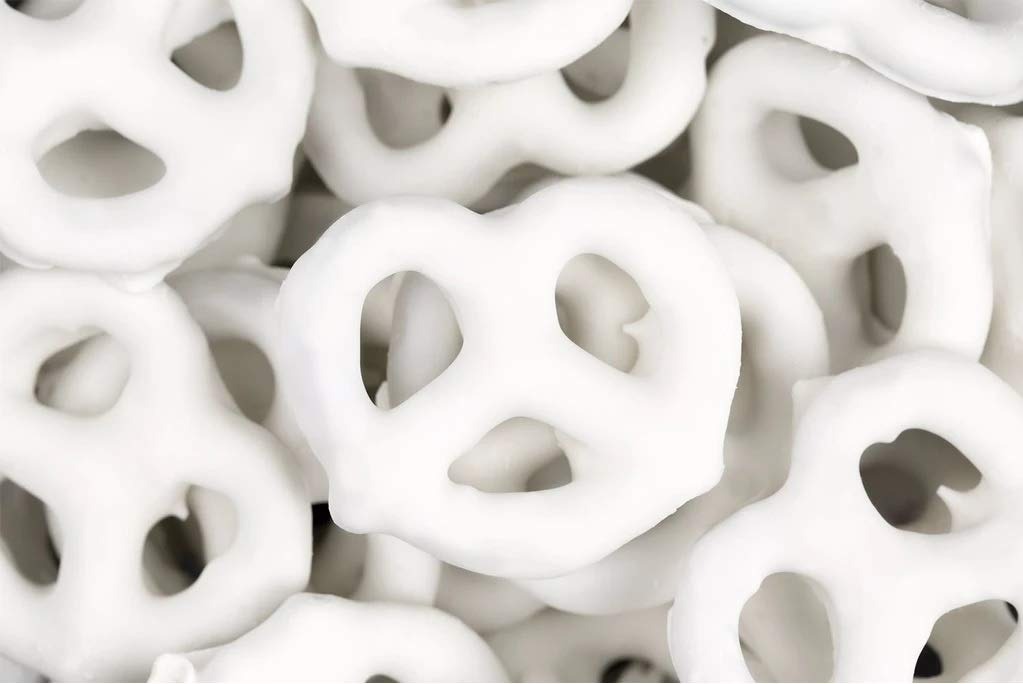
Item Name: Bayside Candy Yogurt Pretzel 1LB
Product Description: 1 pound bag of Yogurt covered pretzels
Value: 16.0
Unit: Ounce

Price: 27.14